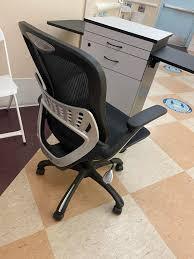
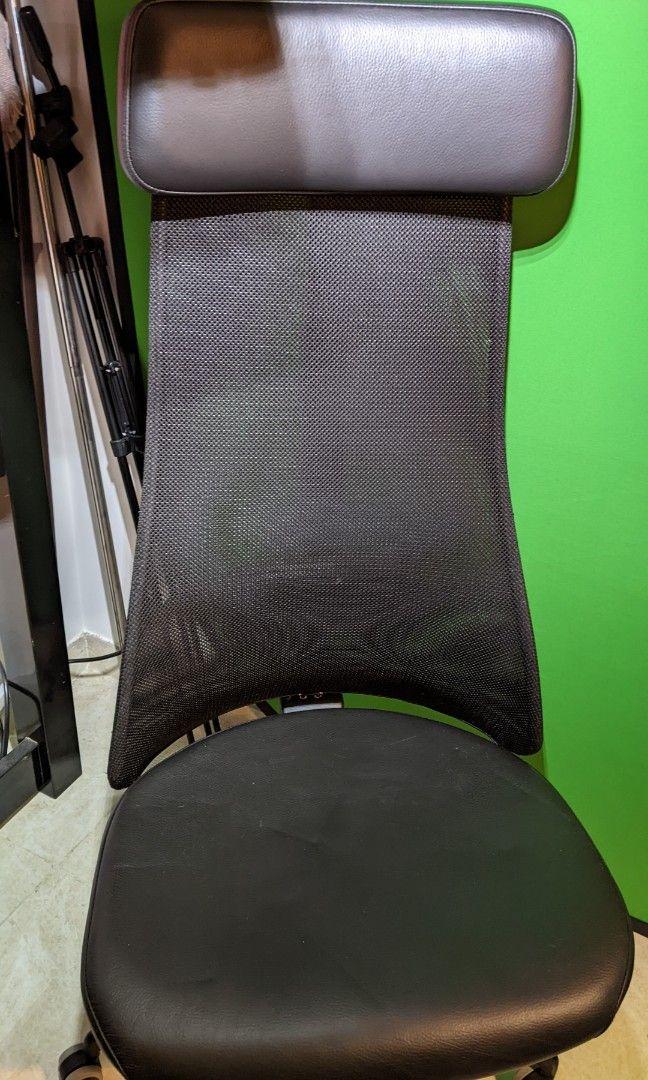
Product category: items_chair
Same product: no